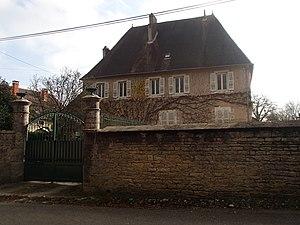
Matherod
Étrepigney est une commune française située dans le département du Jura en région Bourgogne-Franche-Comté. Les habitants d'Étrepigney sont nommés les Estrepignaciens.